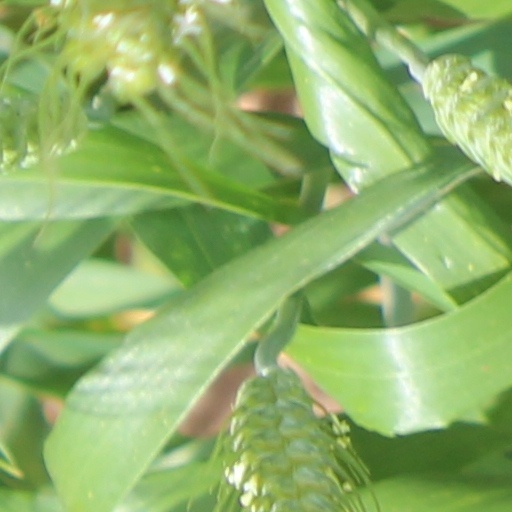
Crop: wheat